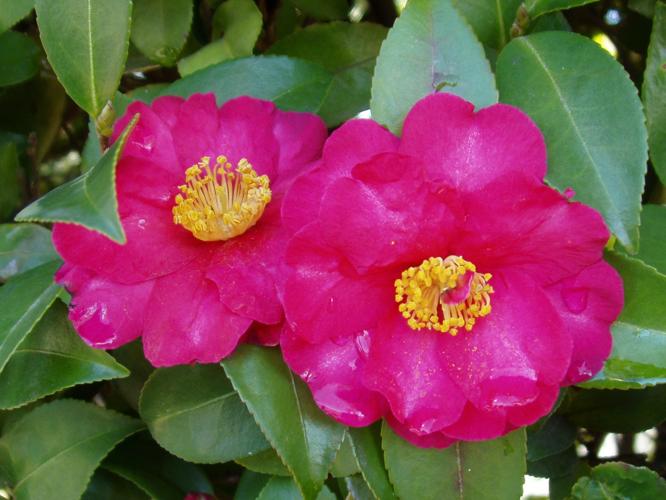
Label: camellia